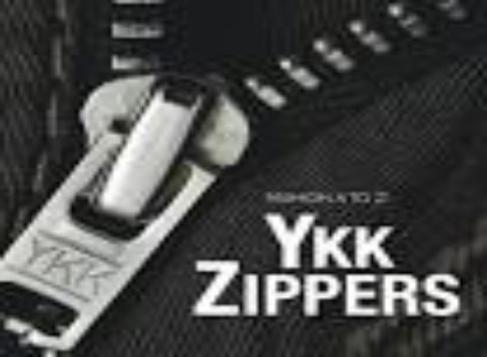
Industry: Necessities